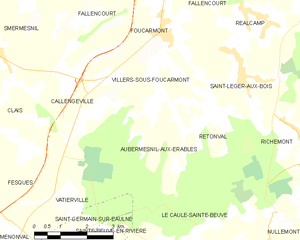
Carte des communes françaises Villers-sous-Foucarmont